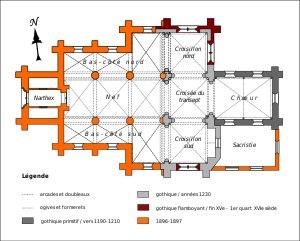
L'église Saint-Pierre est une église catholique paroissiale située à Puiseux-Pontoise, en France. Sa fondation est antérieure au XIIᵉ siècle, et sa nef d'origine, très simple est basse, a subsisté jusqu'en 1895. Grâce à la générosité de la famille Thomassin, elle a été substituée à une nef néo-gothique avec bas-côtés et chapelles, qui a été bénite en 1898. Au moins son vaisseau central imite bien le style gothique en vigueur pendant la première moitié du règne de saint Louis, qui est celui du transept des années 1230. Ses croisillons étaient d'emblée conçus pour se raccorder à des bas-côtés, mais ne communiquaient avec la nef que par des passages provisoires. En s'ouvrant largement sur le transept, la construction néo-gothique met enfin en valeur les parties anciennes de l'église, et forme avec eux un espace presque homogène. Sans toucher aux colonnettes à chapiteaux anciennes, la croisée du transept et le croisillon nord ont été revoûtés à la période flamboyante, au début du XVIᵉ siècle, et les délicats réseaux des fenêtres des croisillons datent de cette époque, ainsi que le clocher en bâtière qui s'élève au-dessus de la croisée du transept.